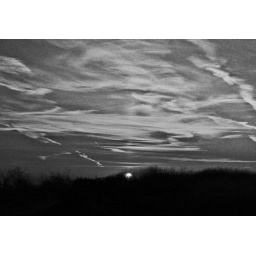
sunrise in black and white 10